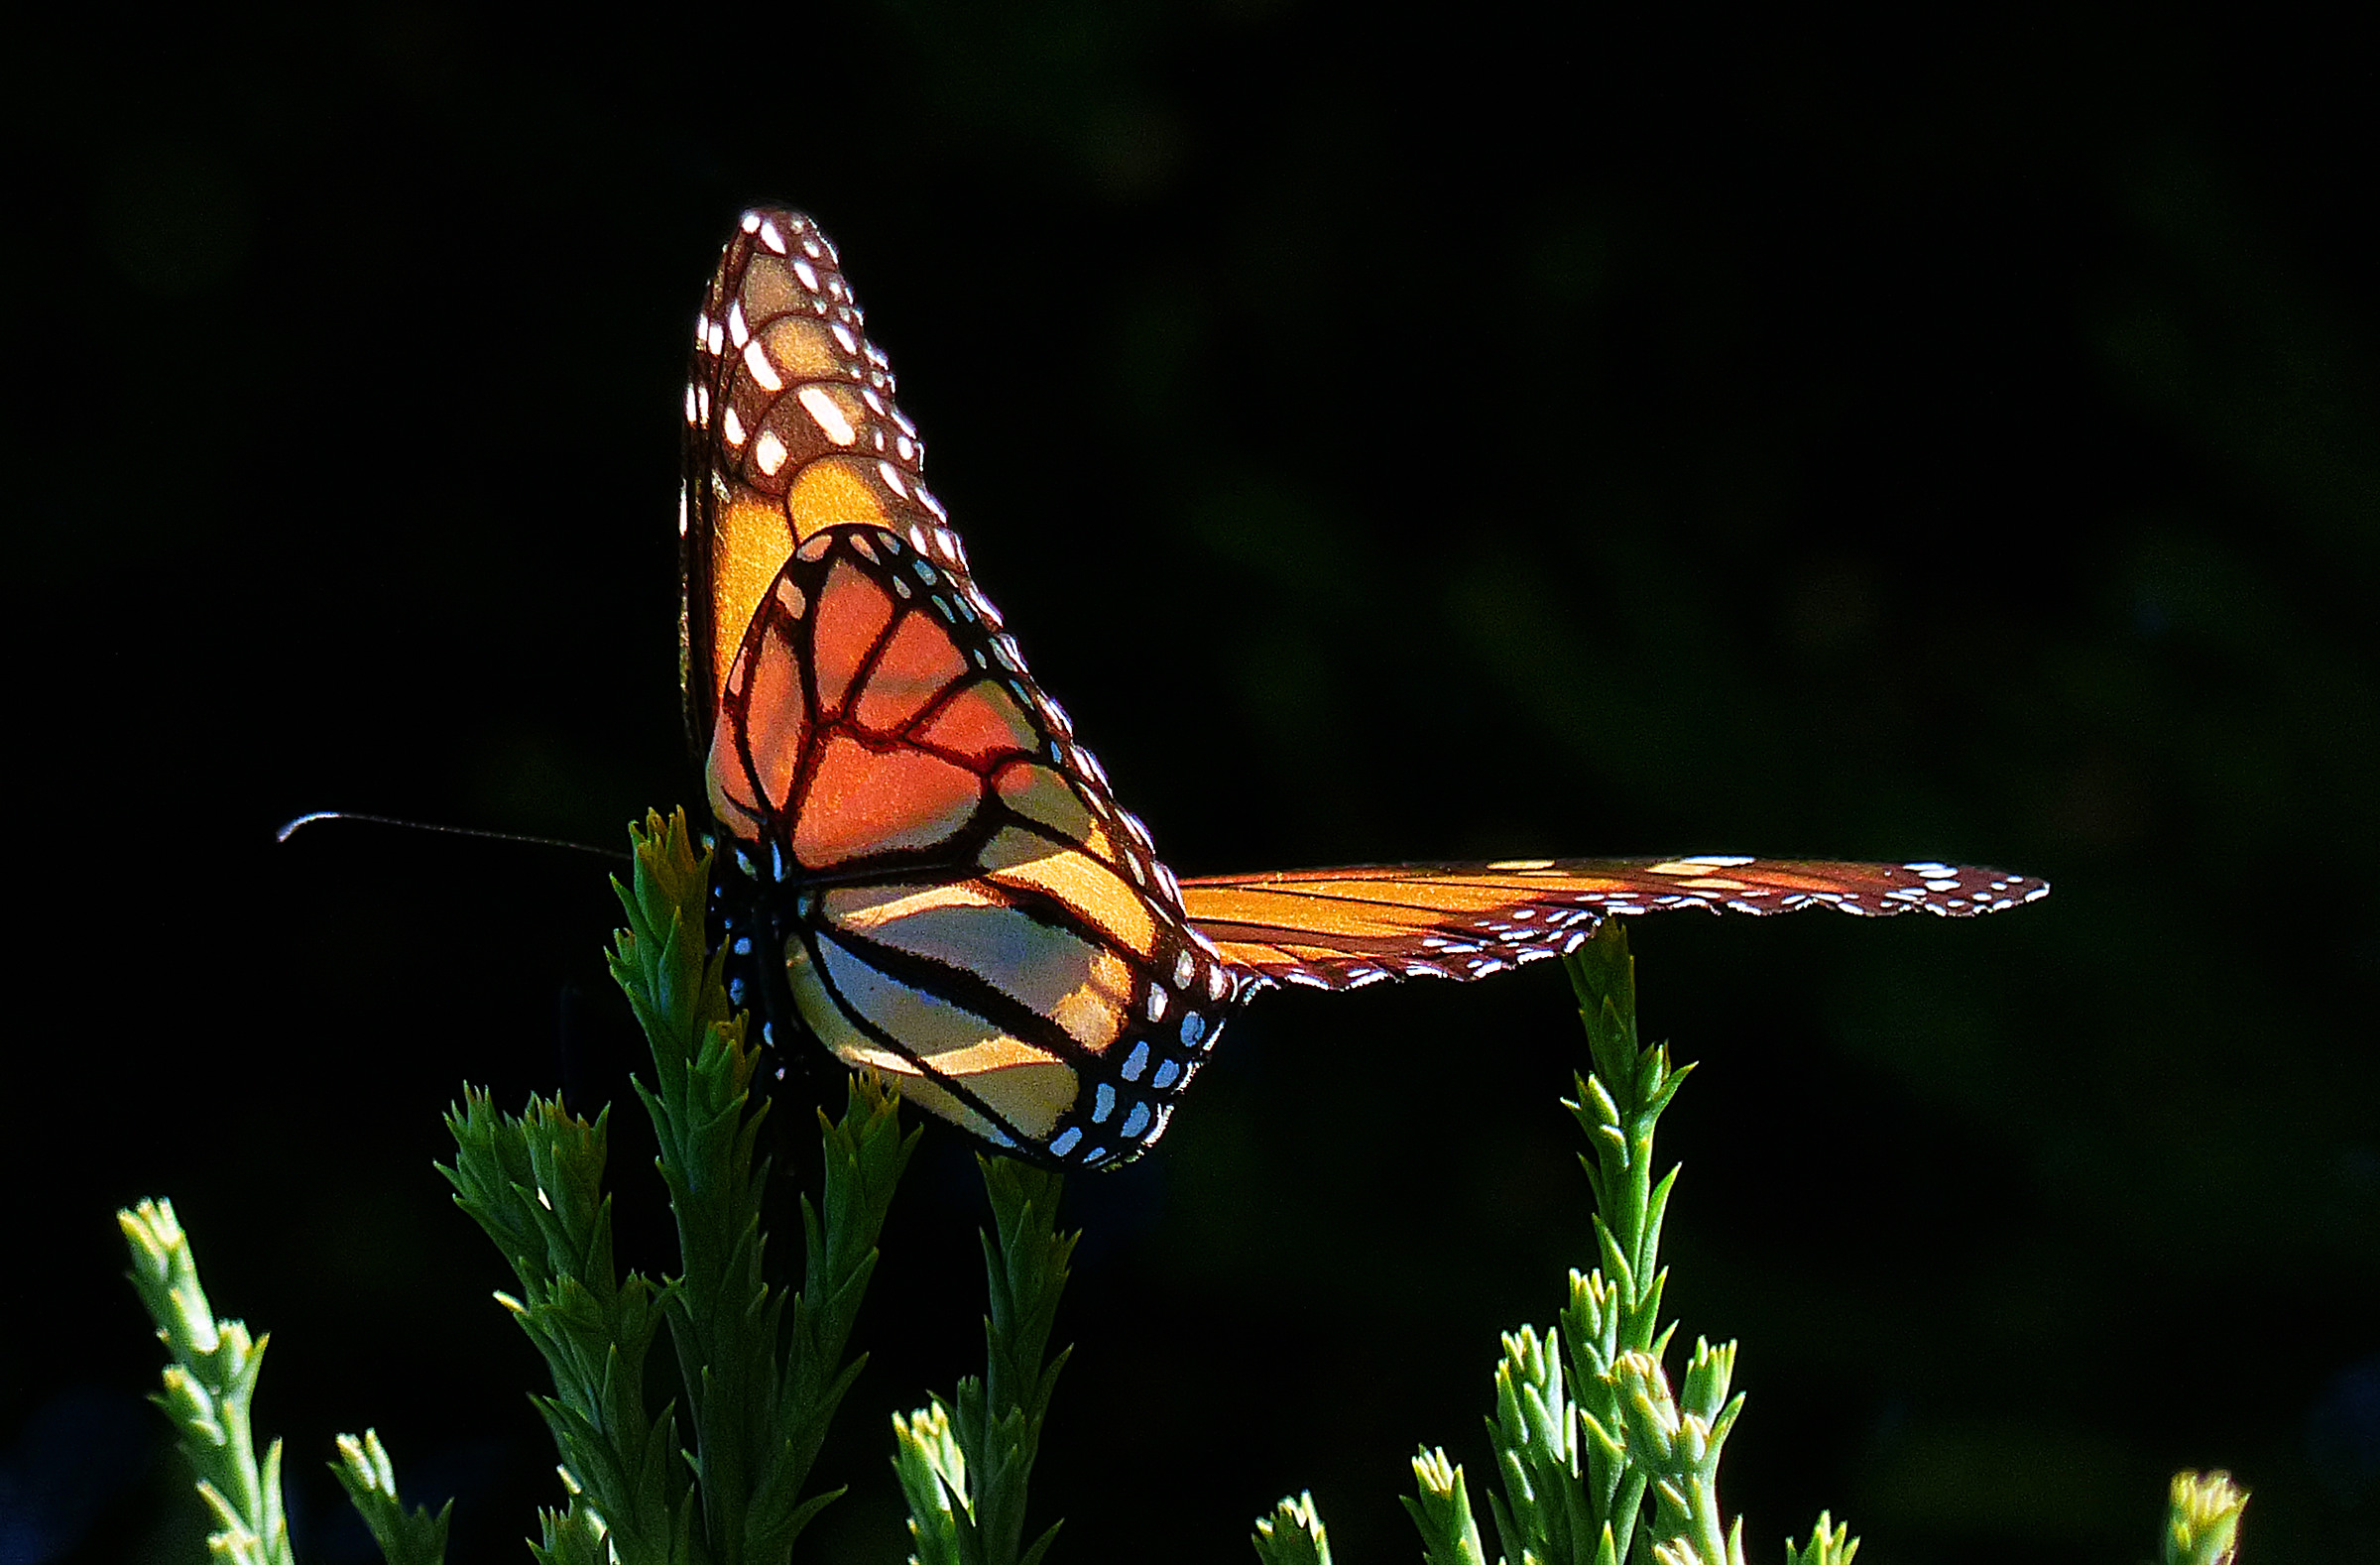
nature, wing, flower, insect, butterfly, fauna, invertebrate, monarch butterfly, wings, insects, bugs, panasonicdmcfz200, monarchbutterflies, nectar, macro photography, arthropod, pollinator, moths and butterflies